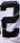
Number: 2